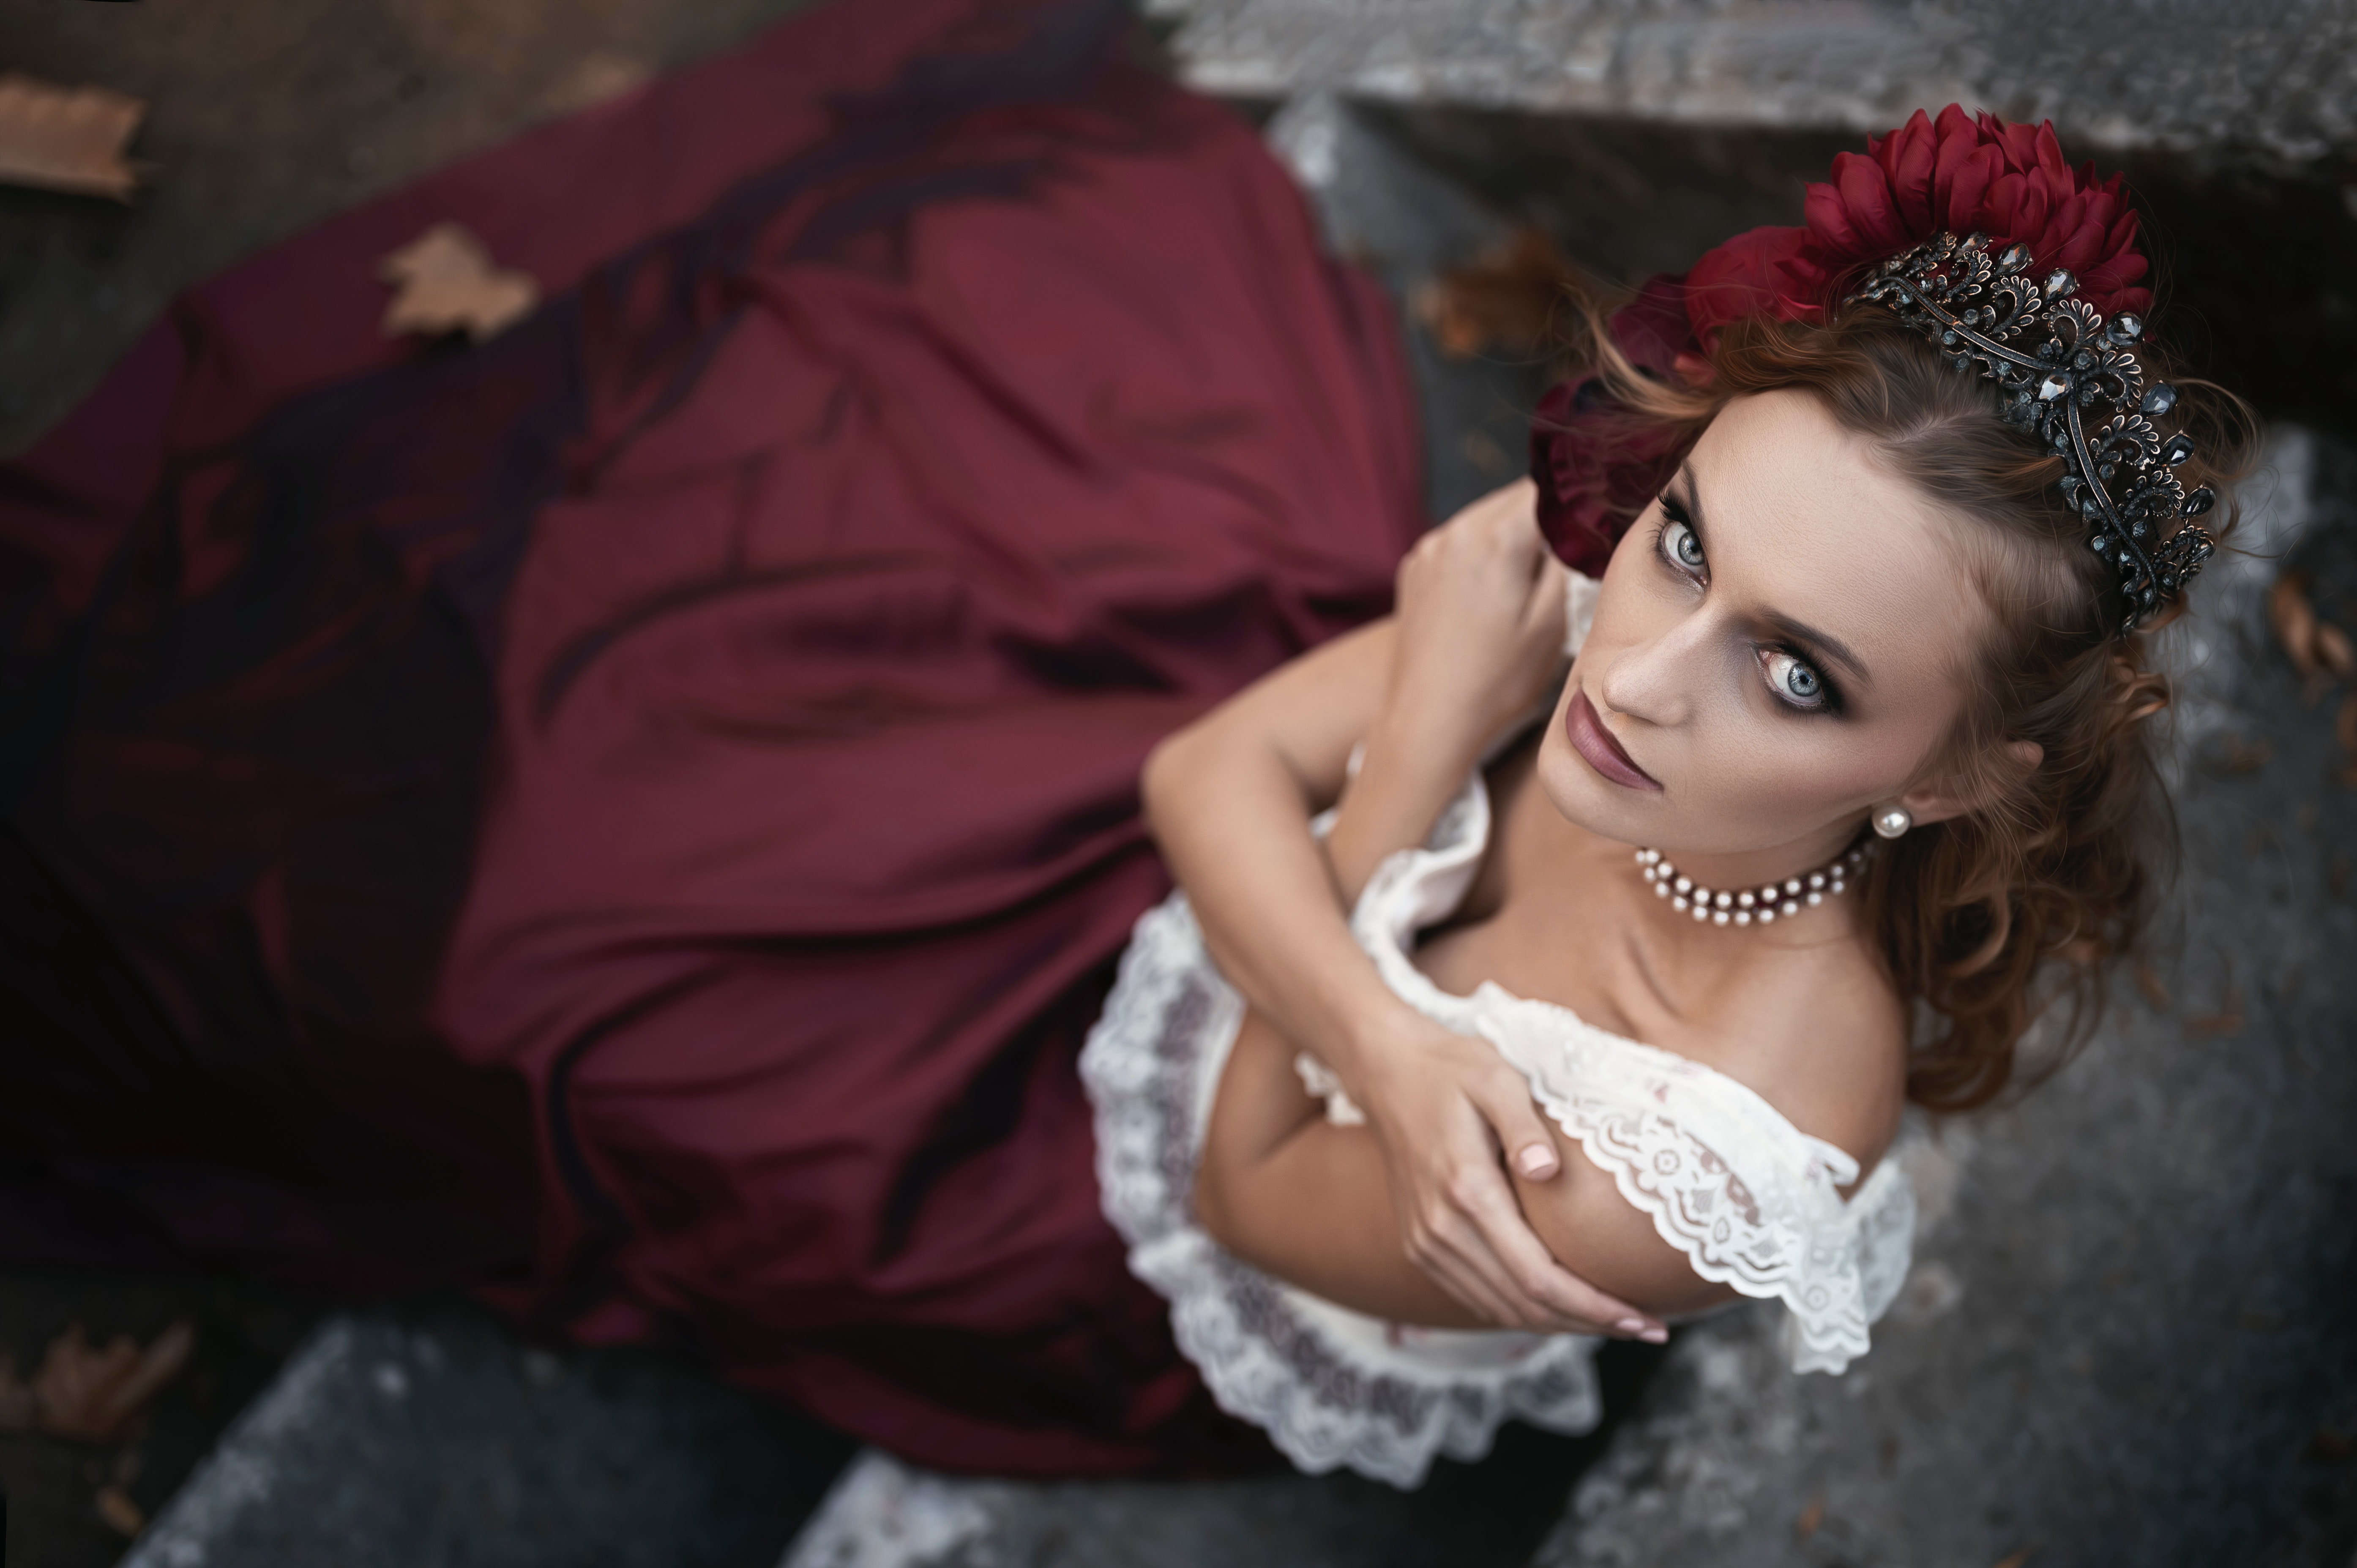
woman, lip, eye, eyelash, wedding dress, dress, bride, flash photography, bridal clothing, toy, happy, embellishment, pink, makeover, gown, headgear, headpiece, fashion design, earrings, bridal accessory, black hair, necklace, formal wear, petal, long hair, jewellery, tiara, hair accessory, event, veil, brown hair, magenta, fashion model, fashion accessory, tradition, wedding, haute couture, bridal party dress, marriage, portrait photography, doll, fur, photo shoot, ceremony, wedding ceremony supply, cg artwork, model